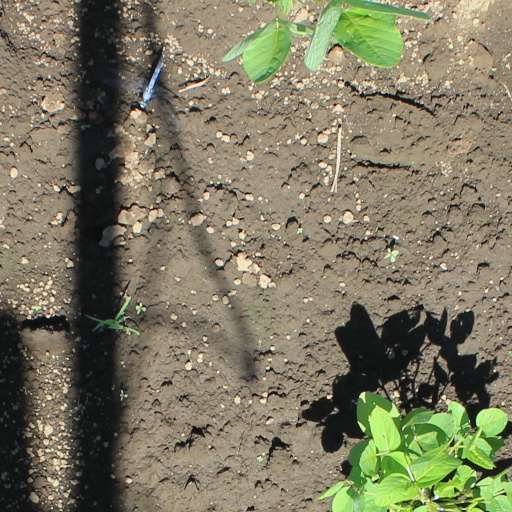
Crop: soybean